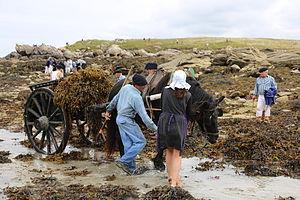
Le goémon ou varech est un mélange indéterminé d'algues brunes, rouges ou vertes. On distingue :